Carry (arithmetic)

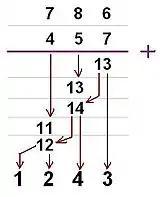
Example: The addition of two decimal numbers

Here, , so try , and the 10 is got by taking ("borrowing") 1 from the next digit to the left. There are two ways in which this is commonly taught: